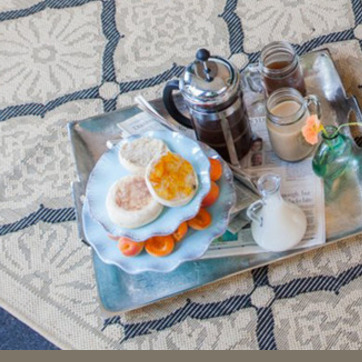
Material: food